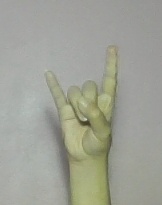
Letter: la